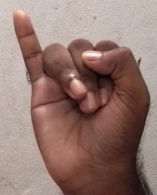
ASL sign: I